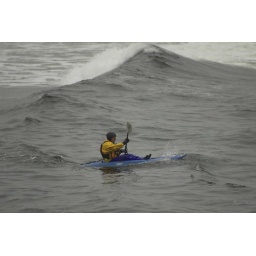
Kayak: $500. paddle: $200. drysuit: $300. riding the big one in 45 degree water off the coast of Maine: priceless!